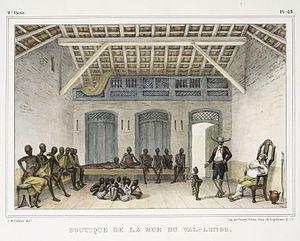
Voyage pittoresque et historique au Brésil, ou Séjour d'un artiste français au Brésil, depuis 1816 jusqu'en 1831 inclusivement, epoques de l'avènement et de l'abdication de S. M. D. Pedro 1er, fondateur de l'Empire brésilien. Dédié à l'Académie des Beaux-Arts de l'Institut de France.